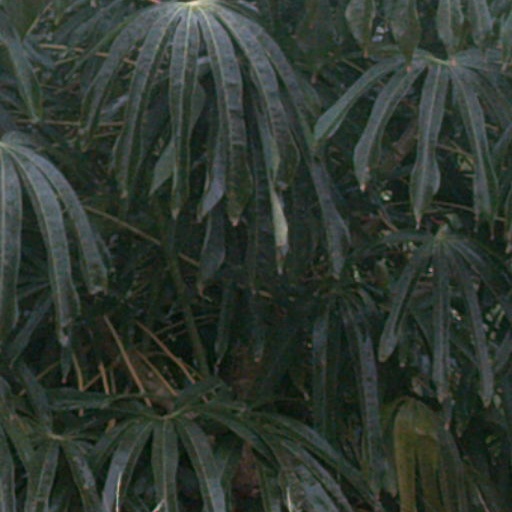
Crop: cassava